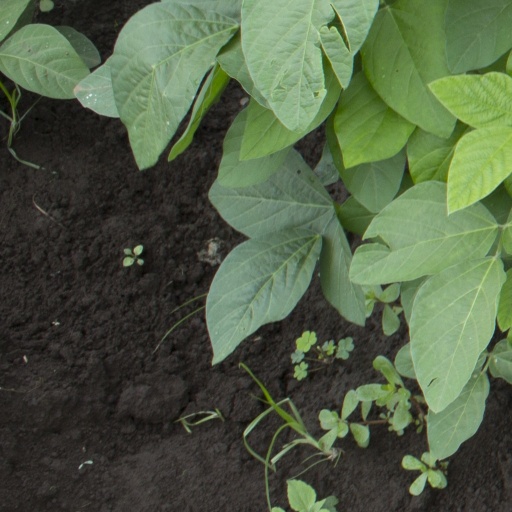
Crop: soybean